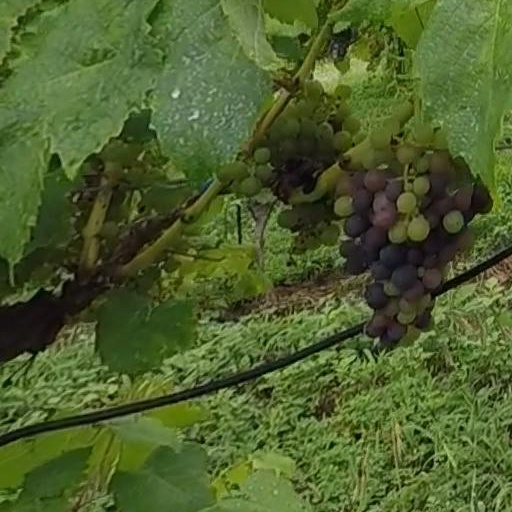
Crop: grape